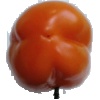
Label: orange_pepper